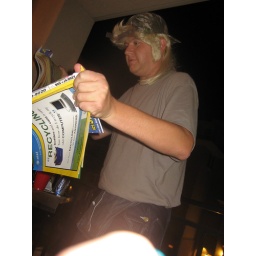
Dirck ripping a phone book in half